High-voltage interface relay

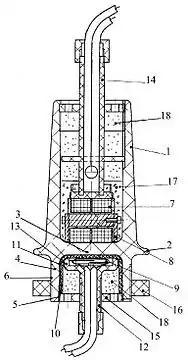
A 75 kV reed switch based interface relay (gerkotrone) 1 – HV part of main insulator formed as dielectric glass; 2 – flange; 3 – main separation part between HV and LV; 4 – LV part of main insulator; 5, 6 – internal and external thread; 7 – control winding; 8 – ferromagnetic core; 9 – reed switch; 10 – capsule for reed switch rotation; 11 – conducting coating of external surface of capsule 10 and internal surface of LV part of main insulator 4; 12 – LV bushing; 13 – reed switch mounting plate; 14 – HV bushing; 15 – reed switch position fixation element; 16 – dielectric nut; 17 – lower layer of epoxy compound with cooper powder (60-70%); 18 – dielectric epoxy resin.

A special kind of high voltage (HV) interface relays (which do not fall under the existing classification discussed above) are called "gerkotrones" — see the figure on the right. They were designed and developed by Vladimir Gurevich and offer a number of benefits over other types of interface relays. These include: design parsimony; mechanical, environmental and operational robustness; reliability and relatively low cost. Another important advantage of gerkotrones is the possibility of their installation directly on HV buses, which minimizes the dimensions of a protection system (unlike the aforementioned opto-electronic interfaces that require lengthy optical fibers).